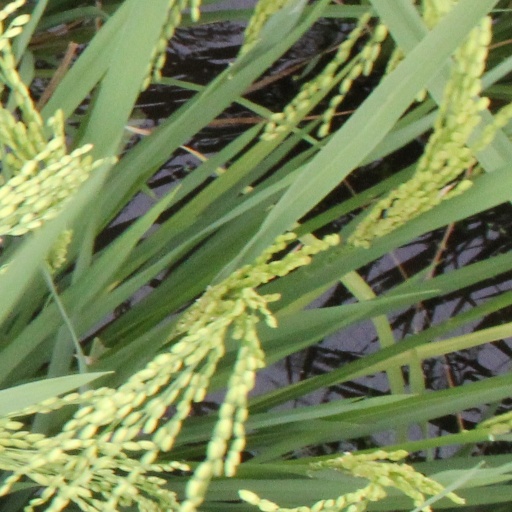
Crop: rice